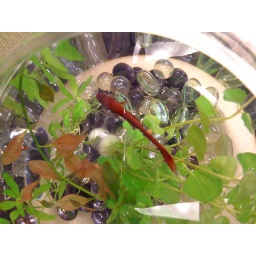
My office fish in his bowl :)